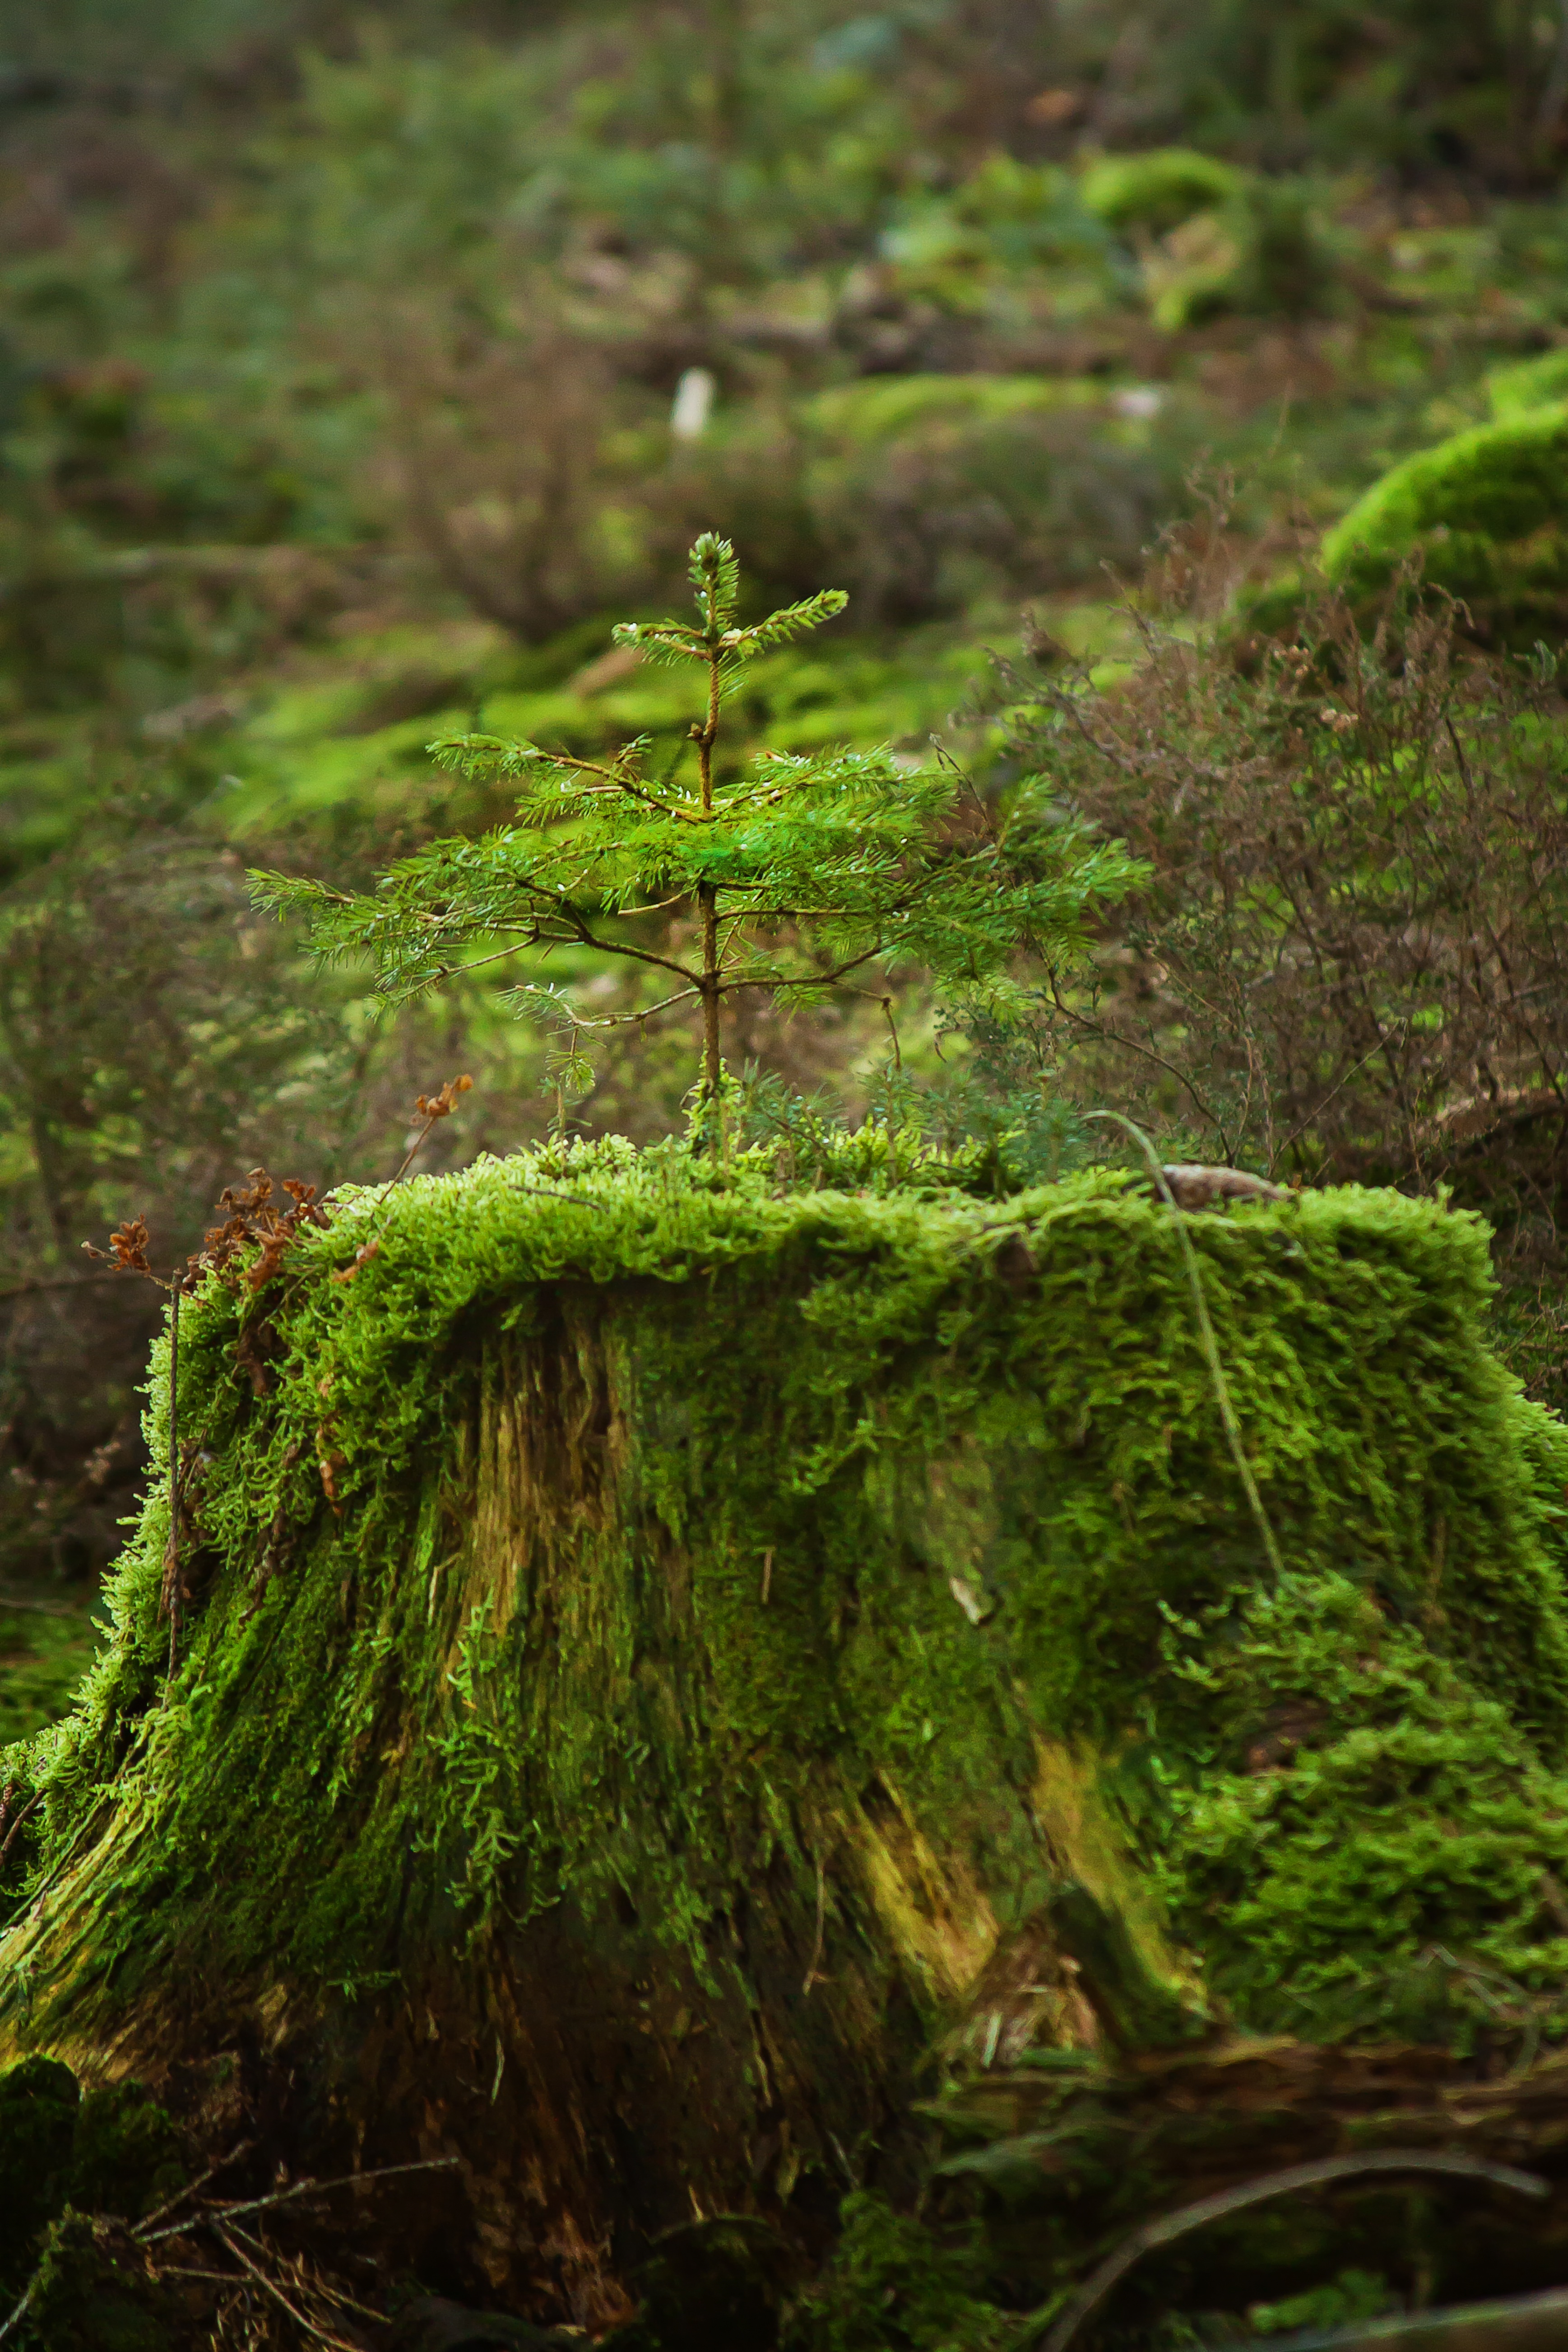
landscape, tree, nature, forest, wilderness, branch, plant, sunlight, leaf, flower, trunk, moss, live, stream, log, green, jungle, botany, fir, flora, spruce, vegetation, rainforest, forests, deciduous, woodland, tree stump, habitat, mood, larch, ecosystem, morgenstimmung, forest path, live new, old growth forest, natural environment, woody plant, temperate coniferous forest, land plant, non vascular land plant